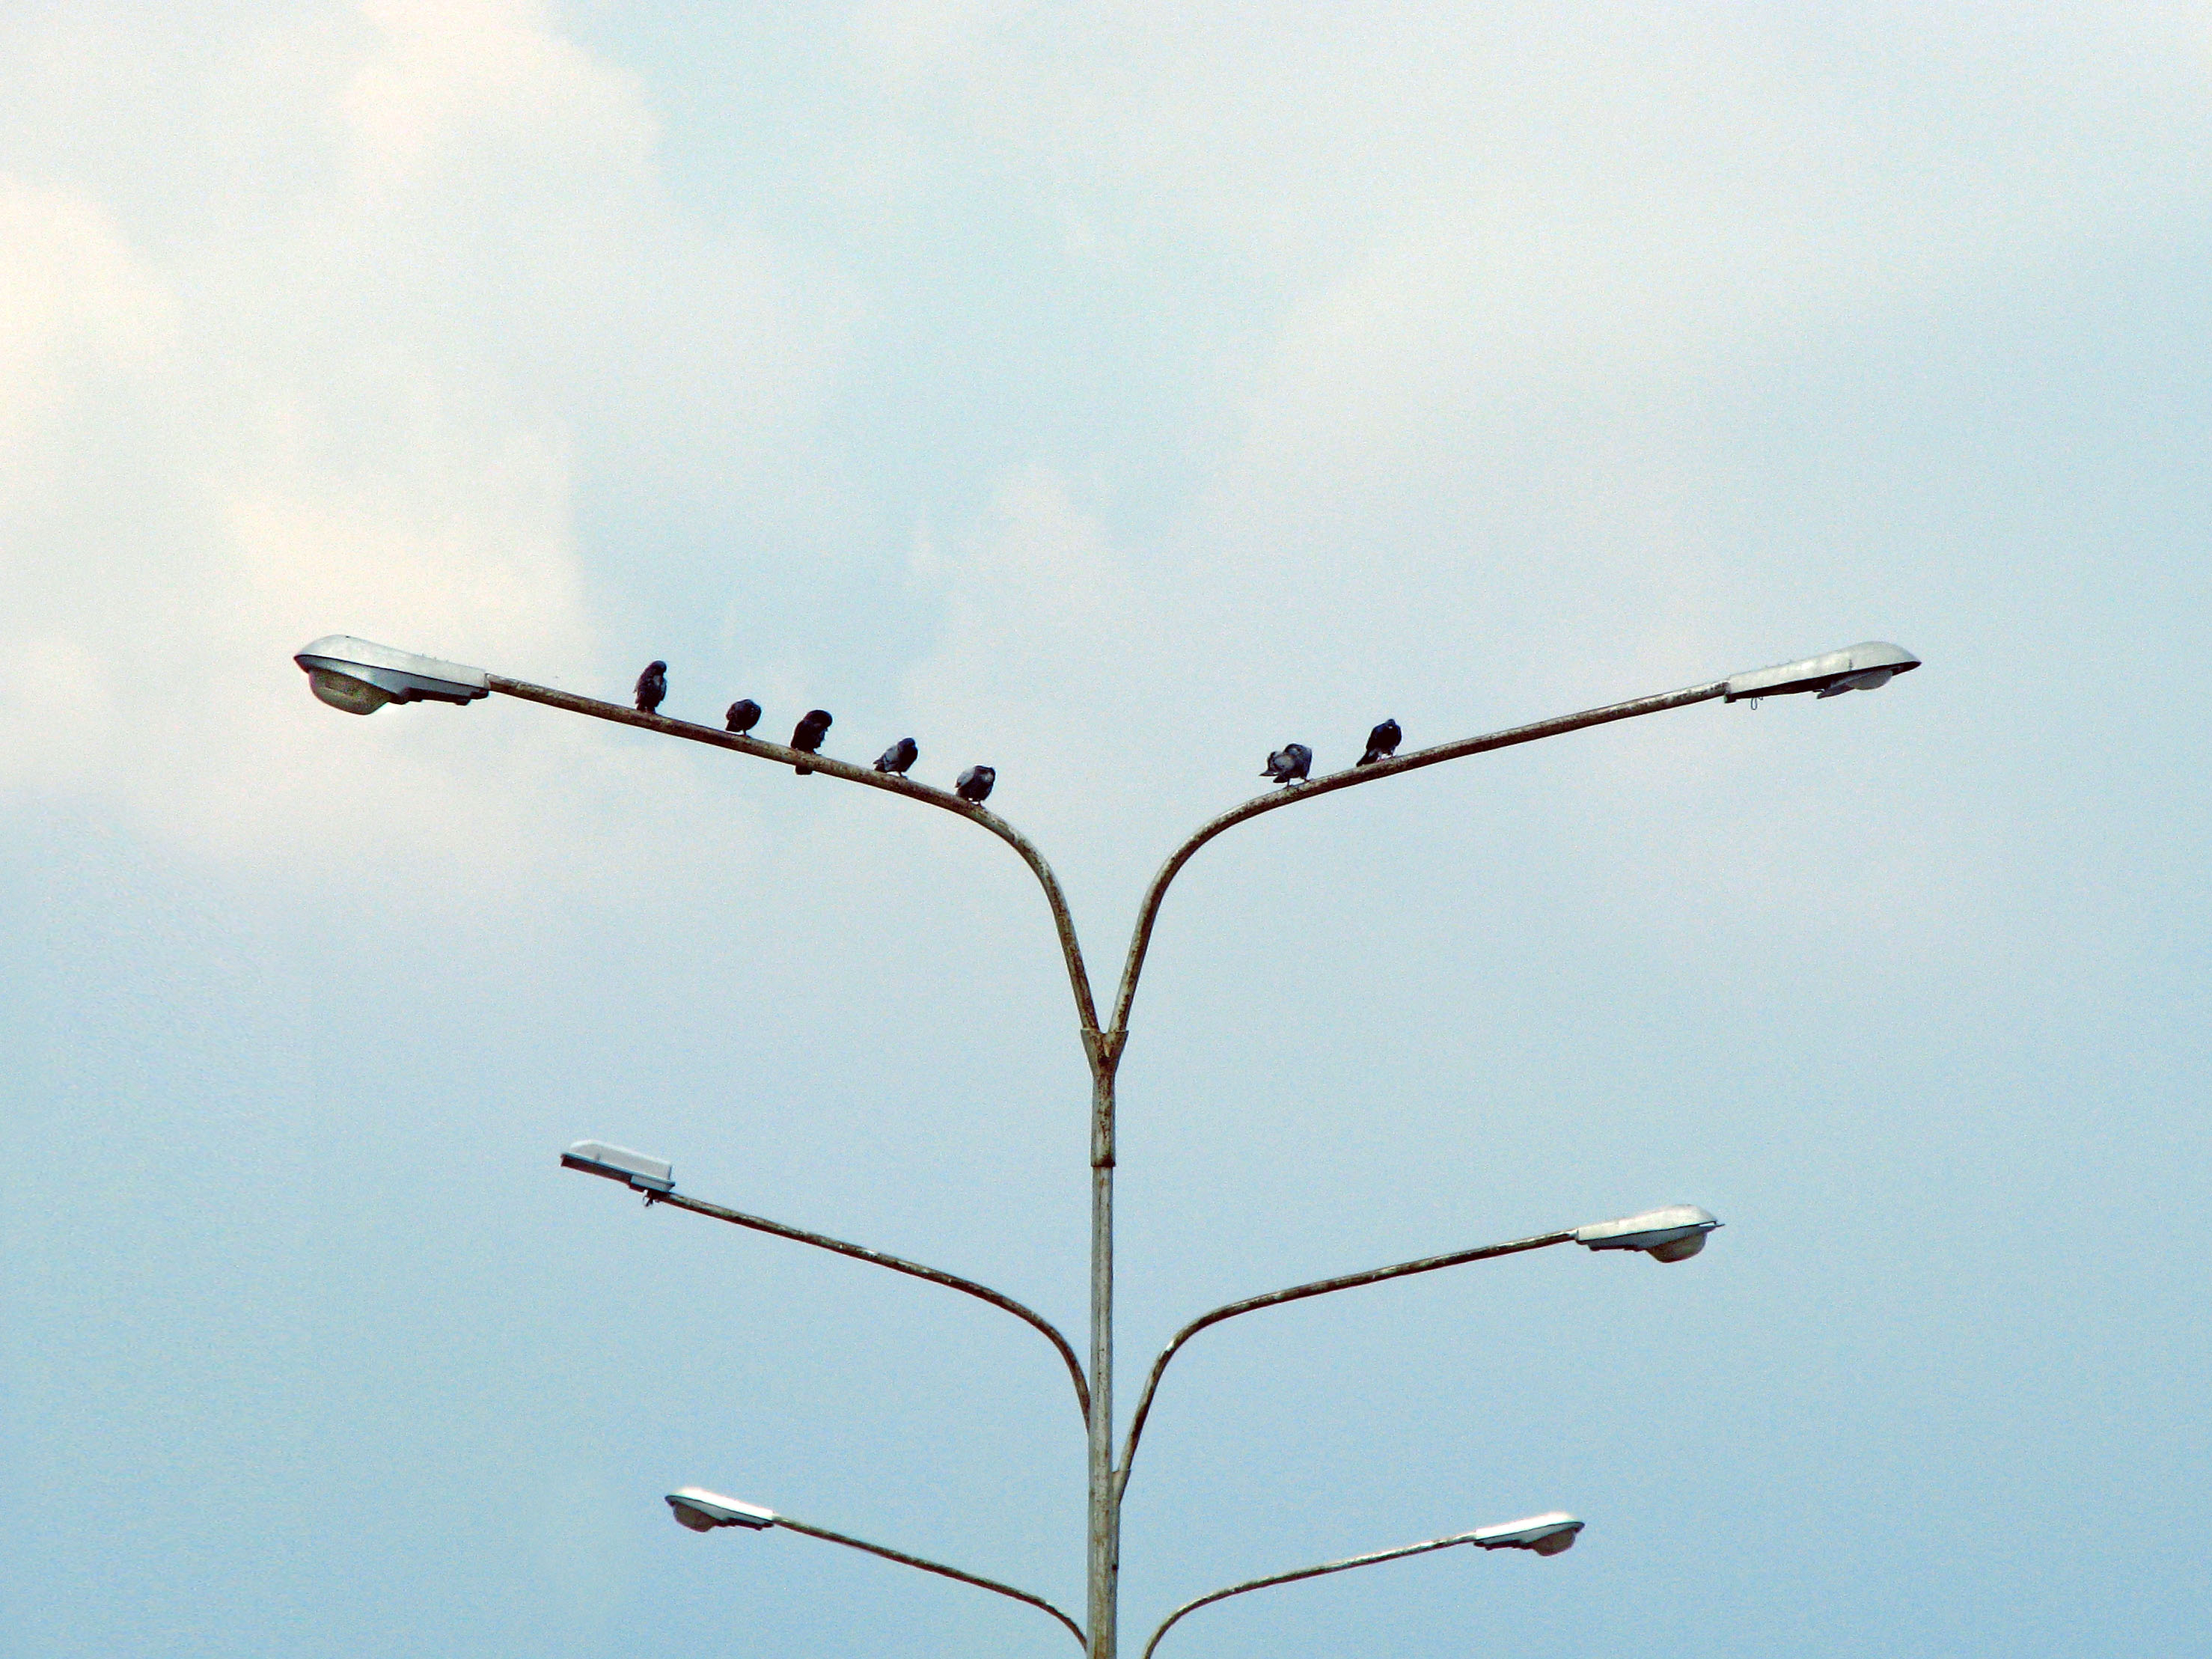
branch, bird, wing, sky, flock, line, flight, twig, bird migration, atmosphere of earth, perching bird, animal migration